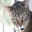
Label: cat